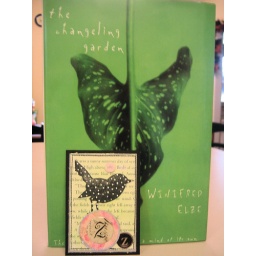
the print in this book is green and there are lots of references to birds.